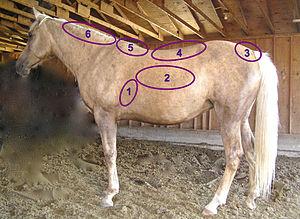
La masse corporelle du cheval est une donnée très variable, selon la race, le modèle, l'état physiologique, la condition, le but du propriétaire et de l'utilisation de l'animal. Toujours composée de 65 à 75 % d’eau, elle se répartit en moyenne entre 50 % de muscles, 11 % d'os et 9 % de graisses. Selon qu'il s'agisse d'un poney ou d'un cheval de trait, elle peut aller de moins de 200 kg à plus d'une tonne, pour une moyenne de 500 kg chez les chevaux de selle. Elle diffère également avec la saison, les chevaux étant presque toujours plus gras l'été que l'hiver. Différents outils permettent d'estimer leur poids et leur condition corporelle, des échelles vétérinaires ont été créées pour déterminer si le cheval présente une masse corporelle idéale suivant des critères précis. La maigreur est associée à la maltraitance, mais des facteurs indépendants du propriétaire liés à l'âge et à la maladie peuvent provoquer de spectaculaires pertes de poids chez les chevaux. Dans les pays occidentaux, l'obésité des chevaux représente l'un des problèmes de santé vétérinaire majeurs du XXIᵉ siècle.